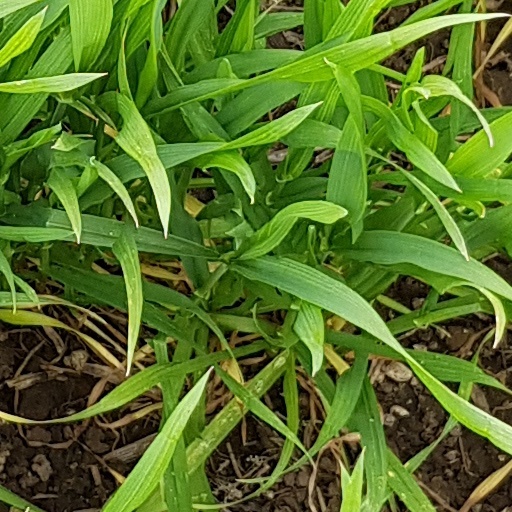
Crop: wheat